Ade Komarudin

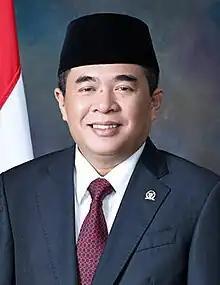
Official portrait, 2016

Ade Komarudin (born 20 May 1965) is an Indonesian politician, who served as a representative from 1997 to 2019. His daughter, Puteri Anetta Komarudin, is also a politician.